Palatine cuisine

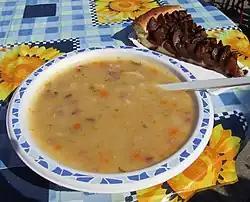
"Grumbeersupp un Quetschekuche" (potato soup and plum cake)

The cuisine of the Palatinate region of Germany is essentially determined by regional dishes that have become popular throughout the whole region and even beyond.